Geoffrey Haysom

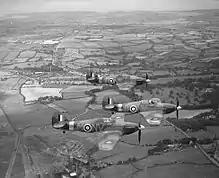
Haysom in flight

He joined 79 Squadron in 1938, flying Hurricanes.